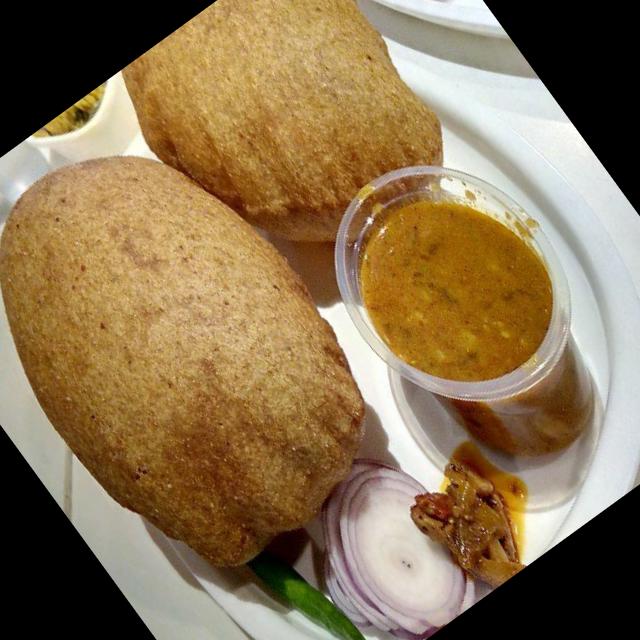
Dish: chole_bhature